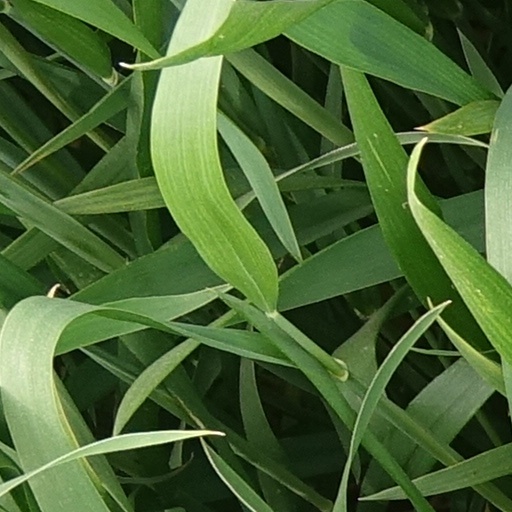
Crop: wheat